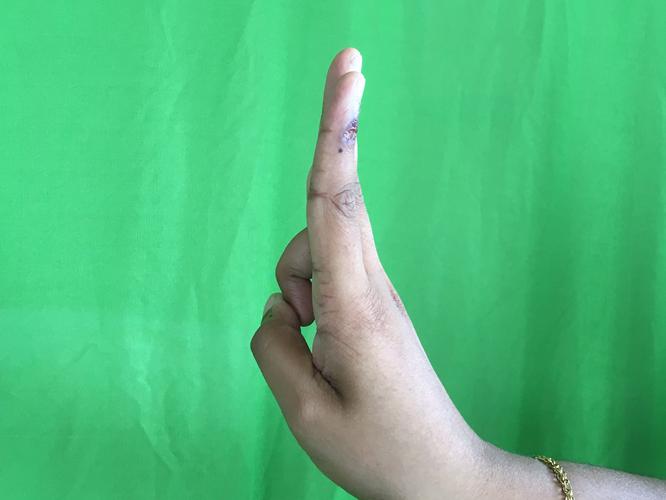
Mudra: Mayura
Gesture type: single_hand